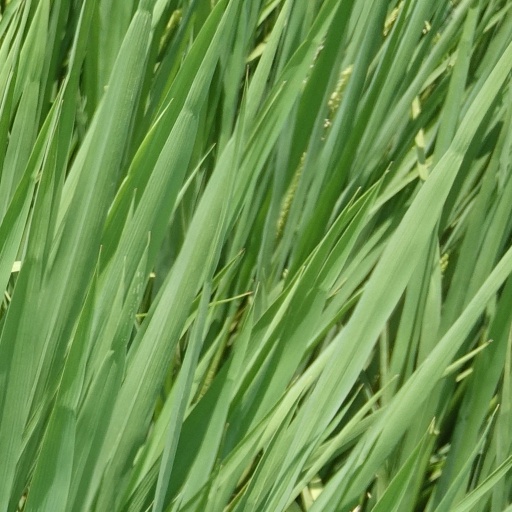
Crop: rice